Johan Sara

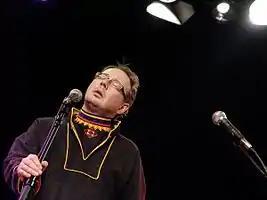
Sara in Aarhus, Denmark

Johan Sara Jr. born 1963 is a Sami musician (guitar and yoik) and a central Sami composer, producer, teacher, arranger, actor and performer of contemporary music with roots in the Sami tradition.